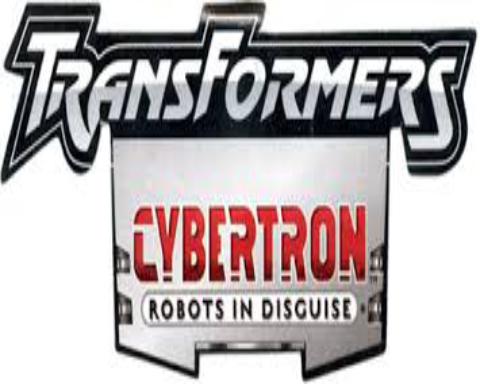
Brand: Cybertron
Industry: Others